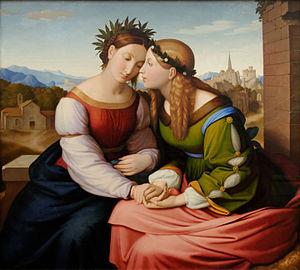
Johann Friedrich Overbeck est un peintre allemand, membre du mouvement nazaréen.
« Nazaréen » qualifie un mouvement artistique formé au début du XIXᵉ siècle par un groupe d'artistes peintres originaires des pays germaniques : rattachés au romantisme, les nazaréens souhaitaient refonder et revitaliser l'art par la religion chrétienne, en ses valeurs spirituelles et morales.